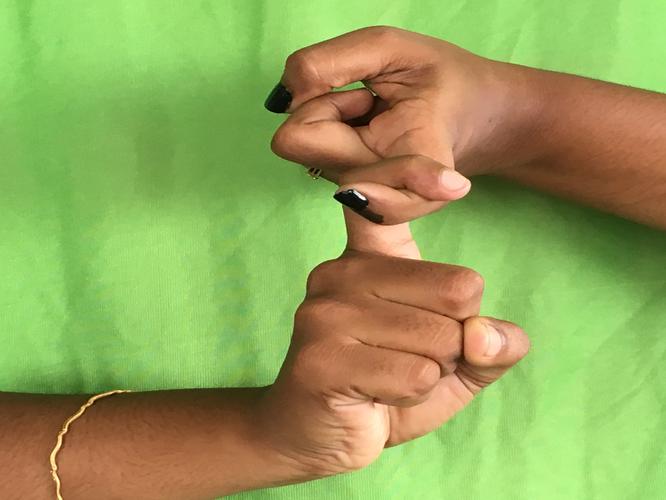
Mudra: Pasha
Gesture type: double_hand